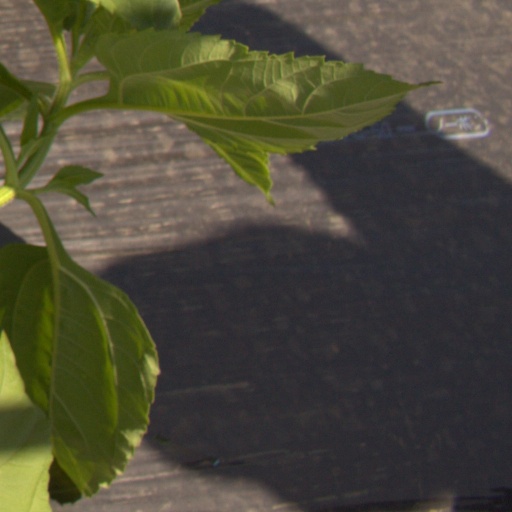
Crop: Jerusalem artichoke